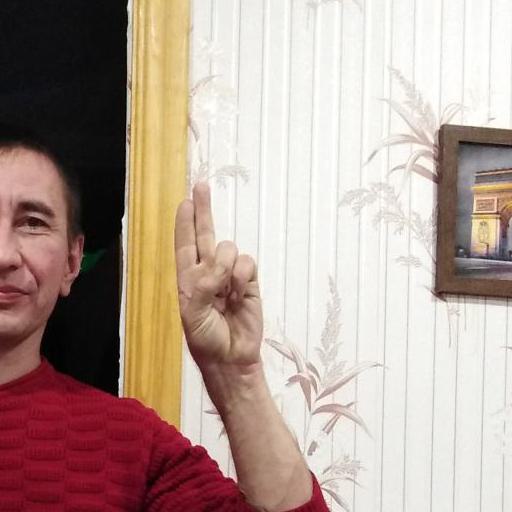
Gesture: two_up